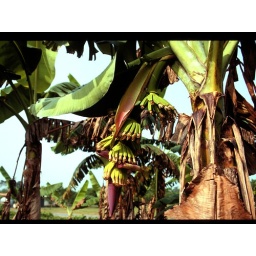
Banana plants at fruiting stages in banana experimental plot. (file name: PL_b030)